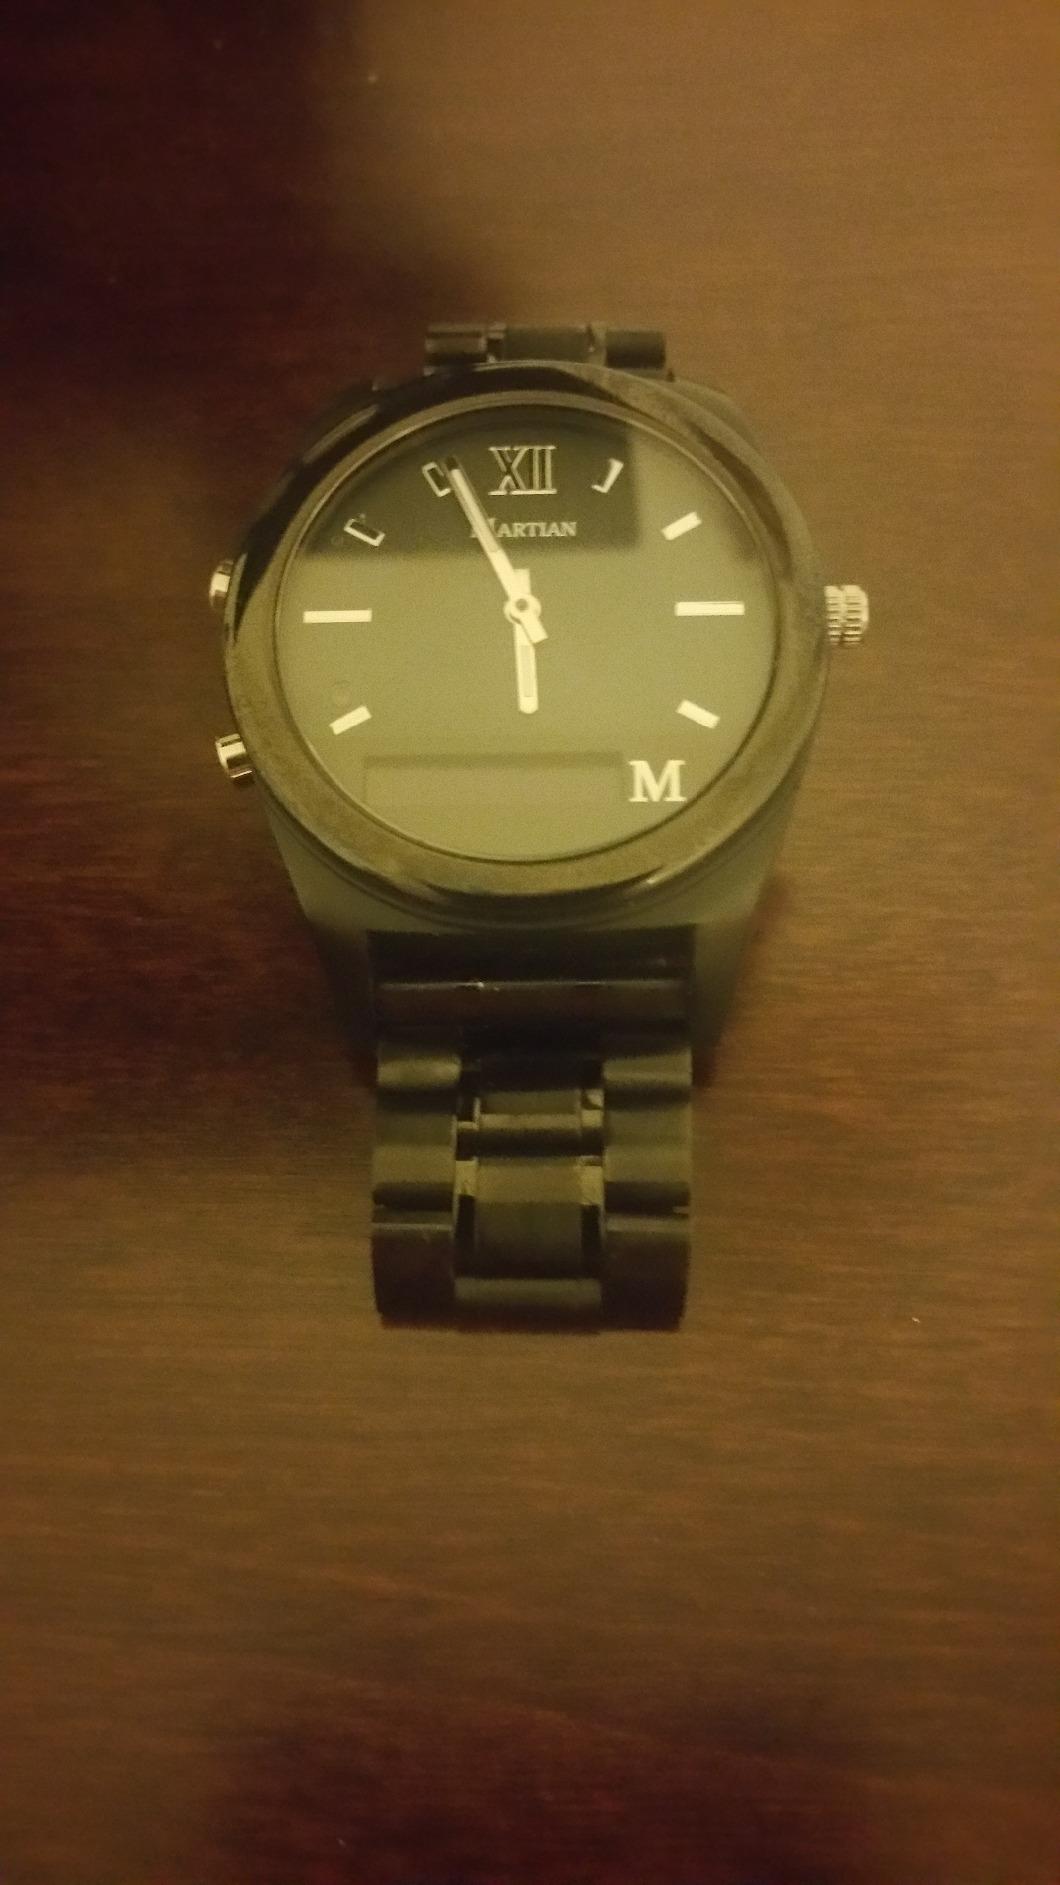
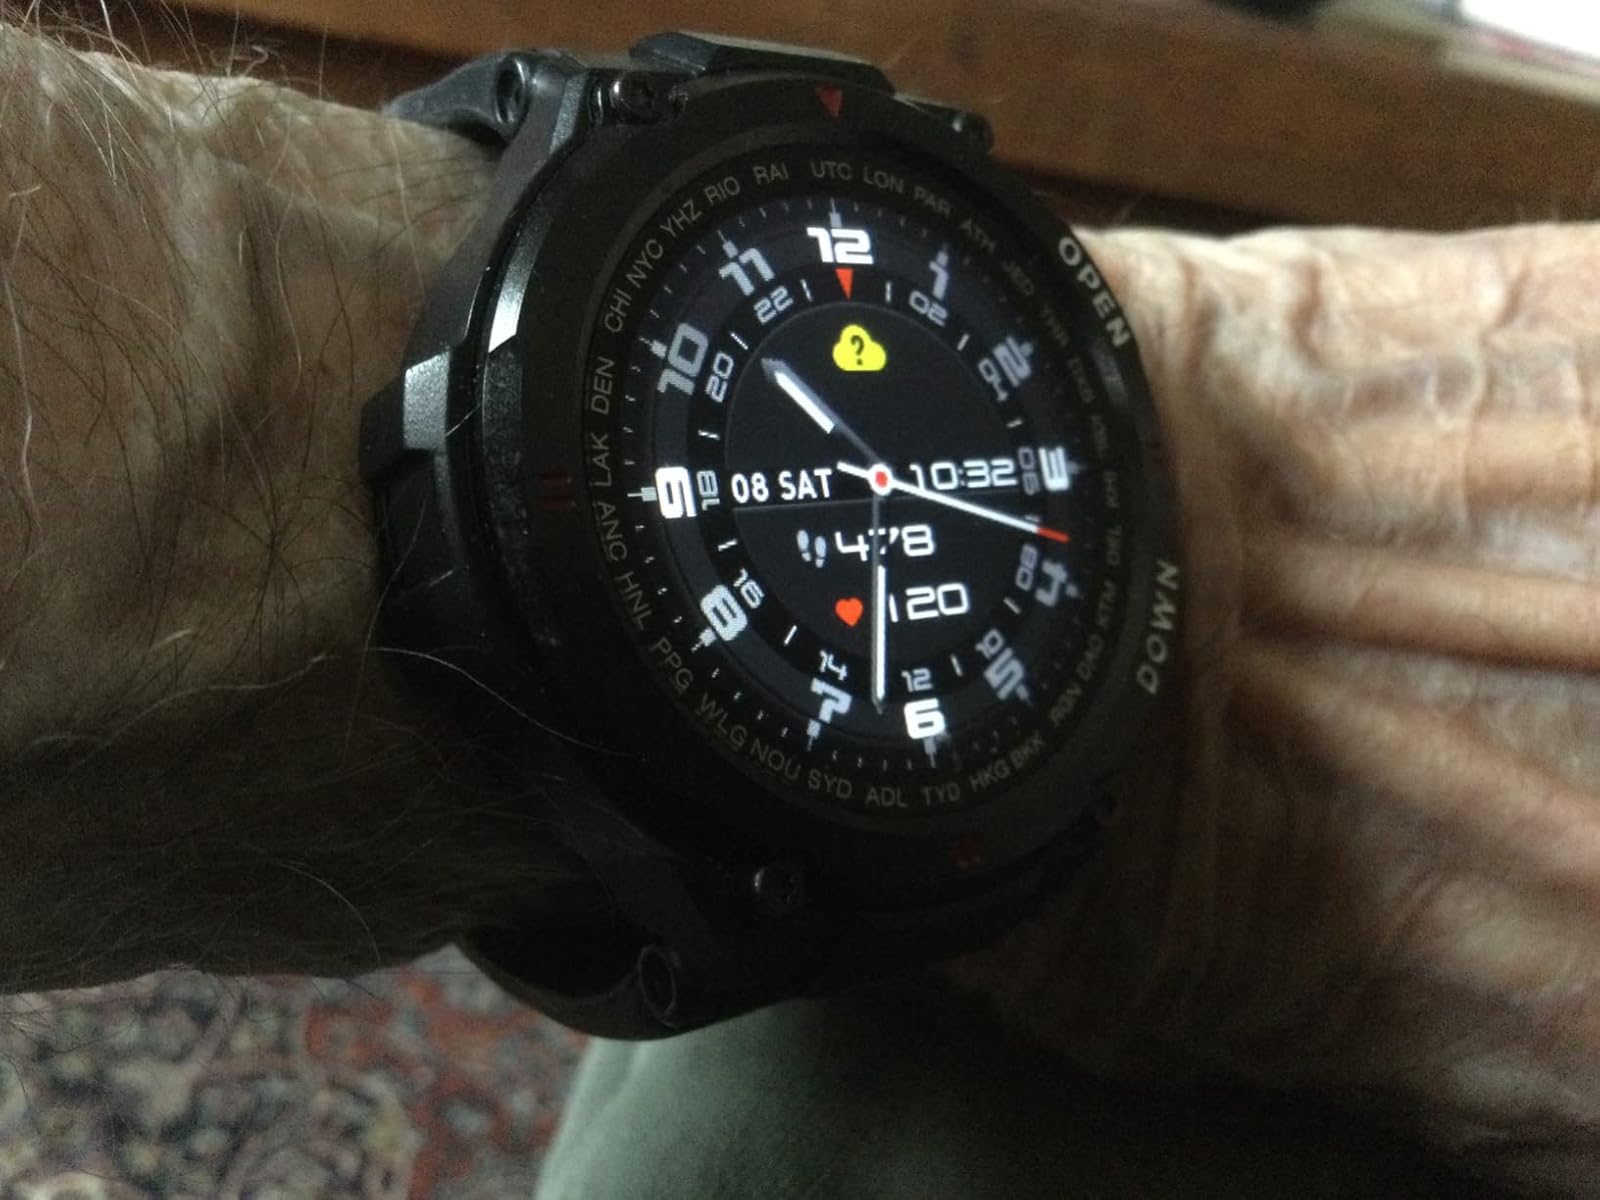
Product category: smartwatch
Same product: no